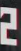
Number: 2